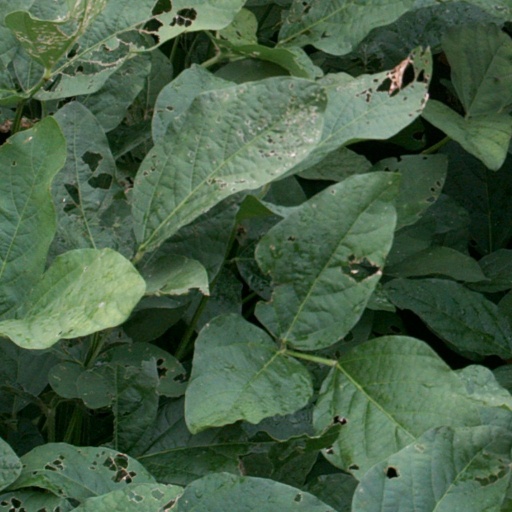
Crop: soybean